Kupferschiefer

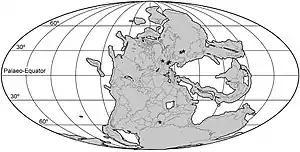
Paleogeography of the Late Permian (260 Ma), with Archosauromorpha fossil locations indicated. Note the Zechstein sea is not shown as an inland sea.

The Kupferschiefer was deposited in a highstand setting, in a deep enclosed basin, covered by the Zechstein sea that was present on the paleocontinent Laurussia, the northern part of Pangea. The basin possibly had periodic connections to the Paleo-Tethys Ocean. Sedimentation rates during Kupferschiefer deposition were low, estimated at per thousand years.